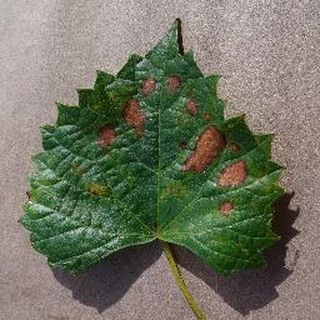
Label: grape_esca_black_measles